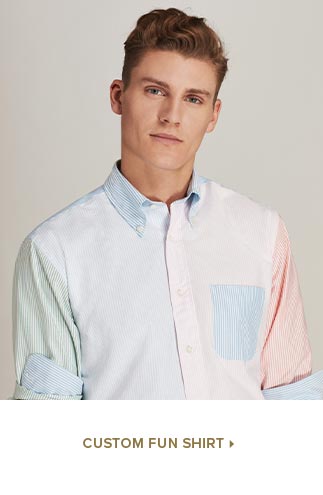
Gender: men